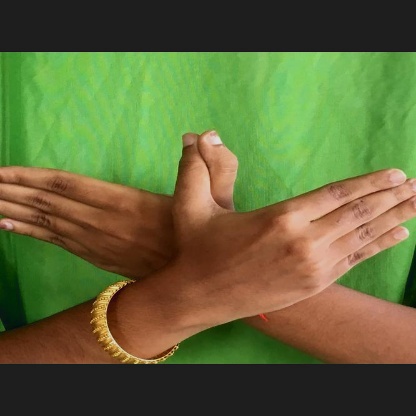
Mudra: Garuda